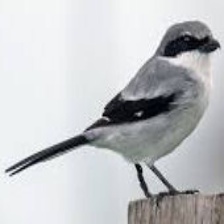
Species: LOGGERHEAD SHRIKE
Scientific name: LANIUS LUDOVICIANUS